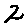
Label: 2